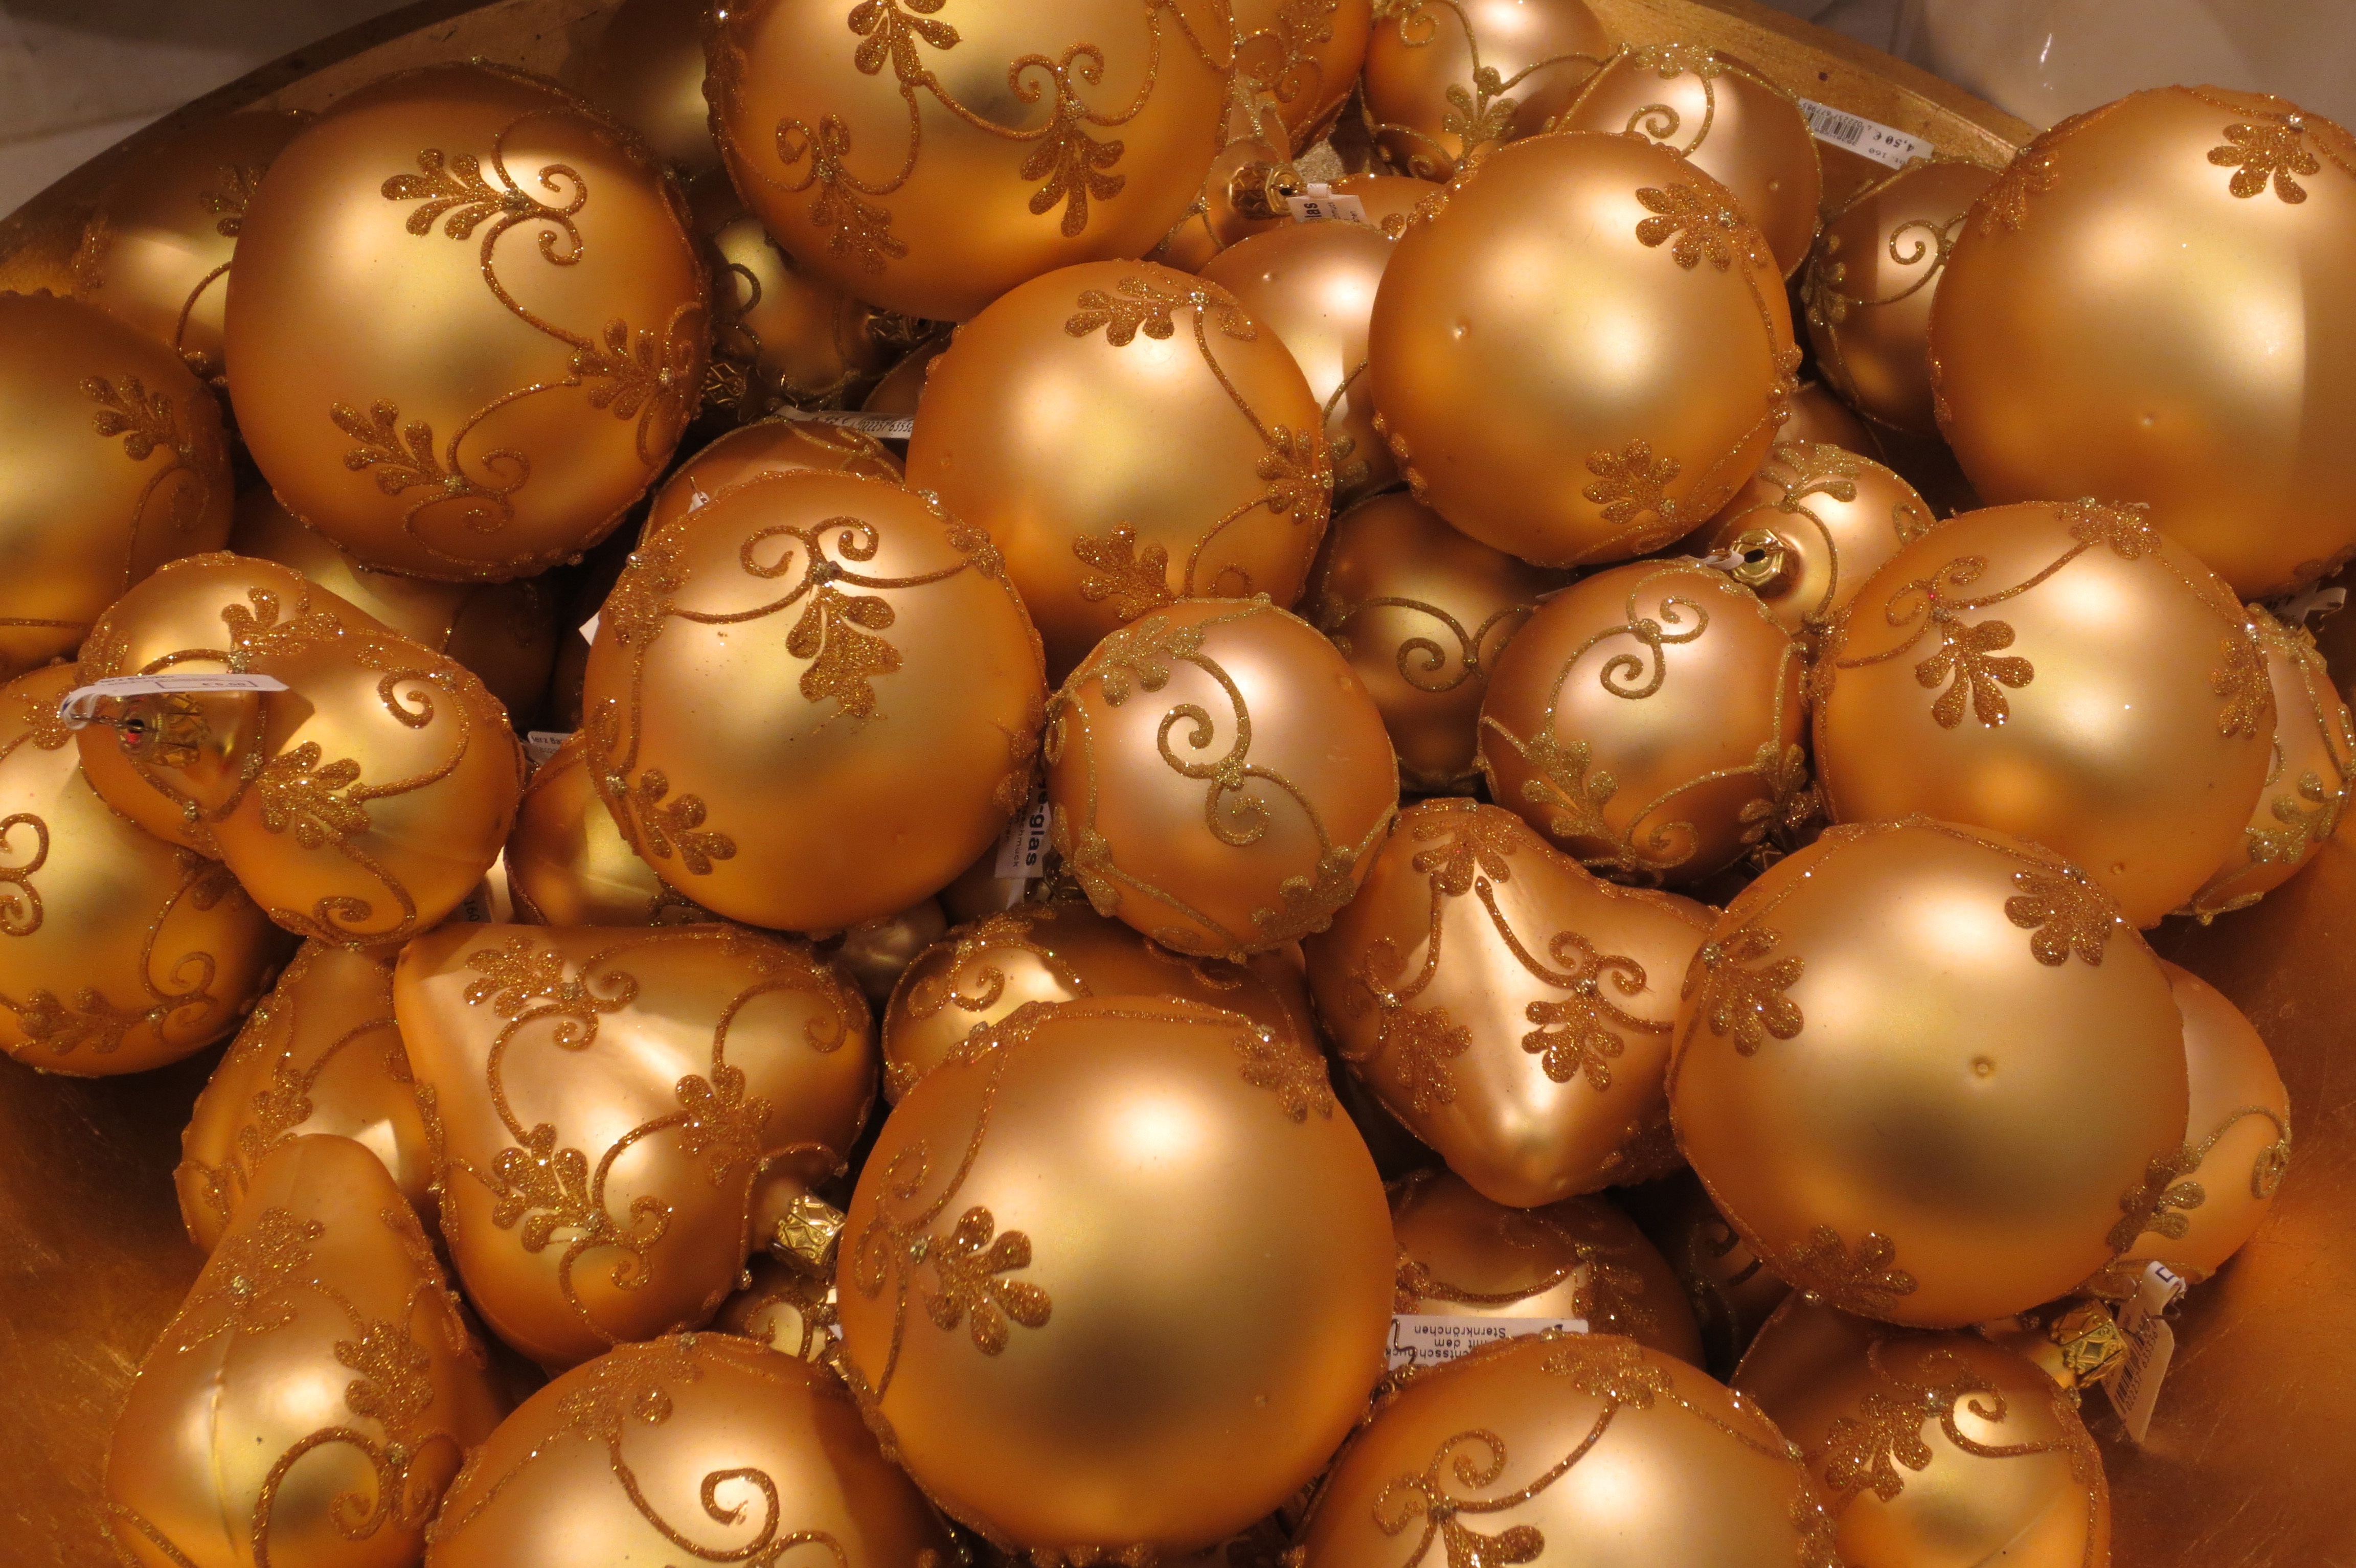
plant, food, produce, vegetable, christmas, christmas tree, egg, gold, bullets, berlin, decorating, christmas balls, flowering plant, land plant